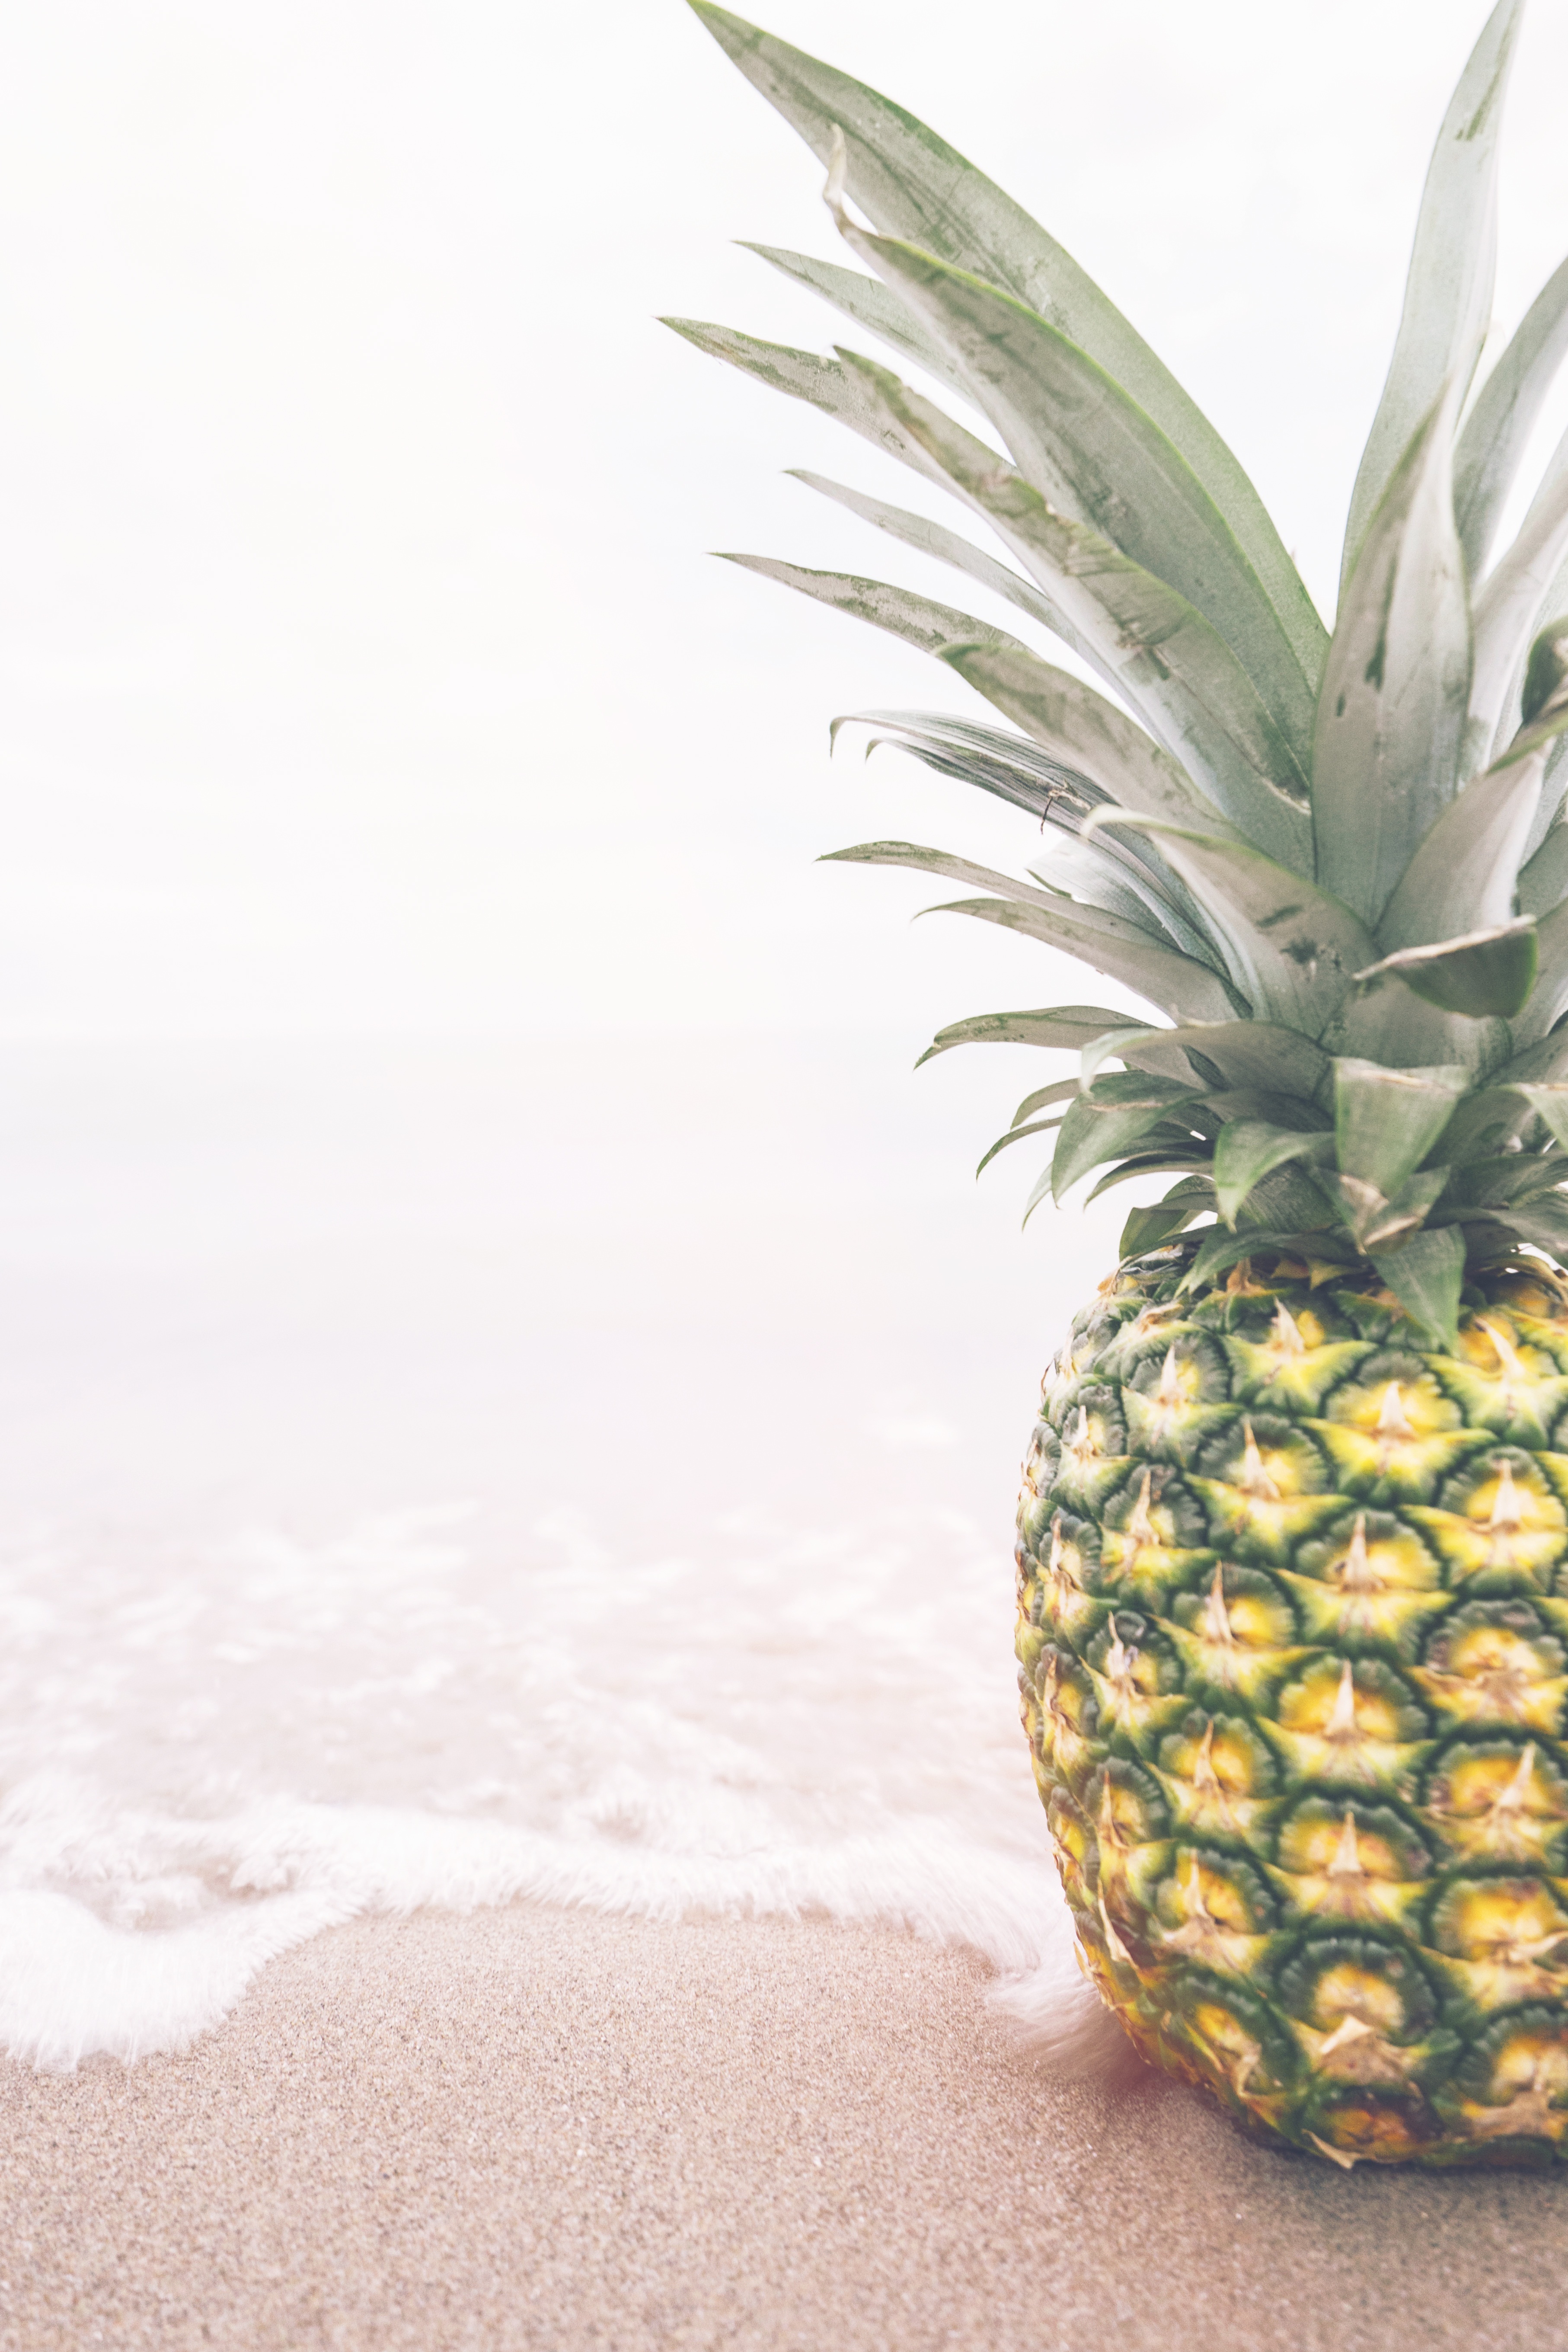
beach, sand, plant, fruit, summer, ripe, food, produce, tropical, fresh, pineapple, coconut, raw, flowering plant, bromeliaceae, grass family, land plant, arecales